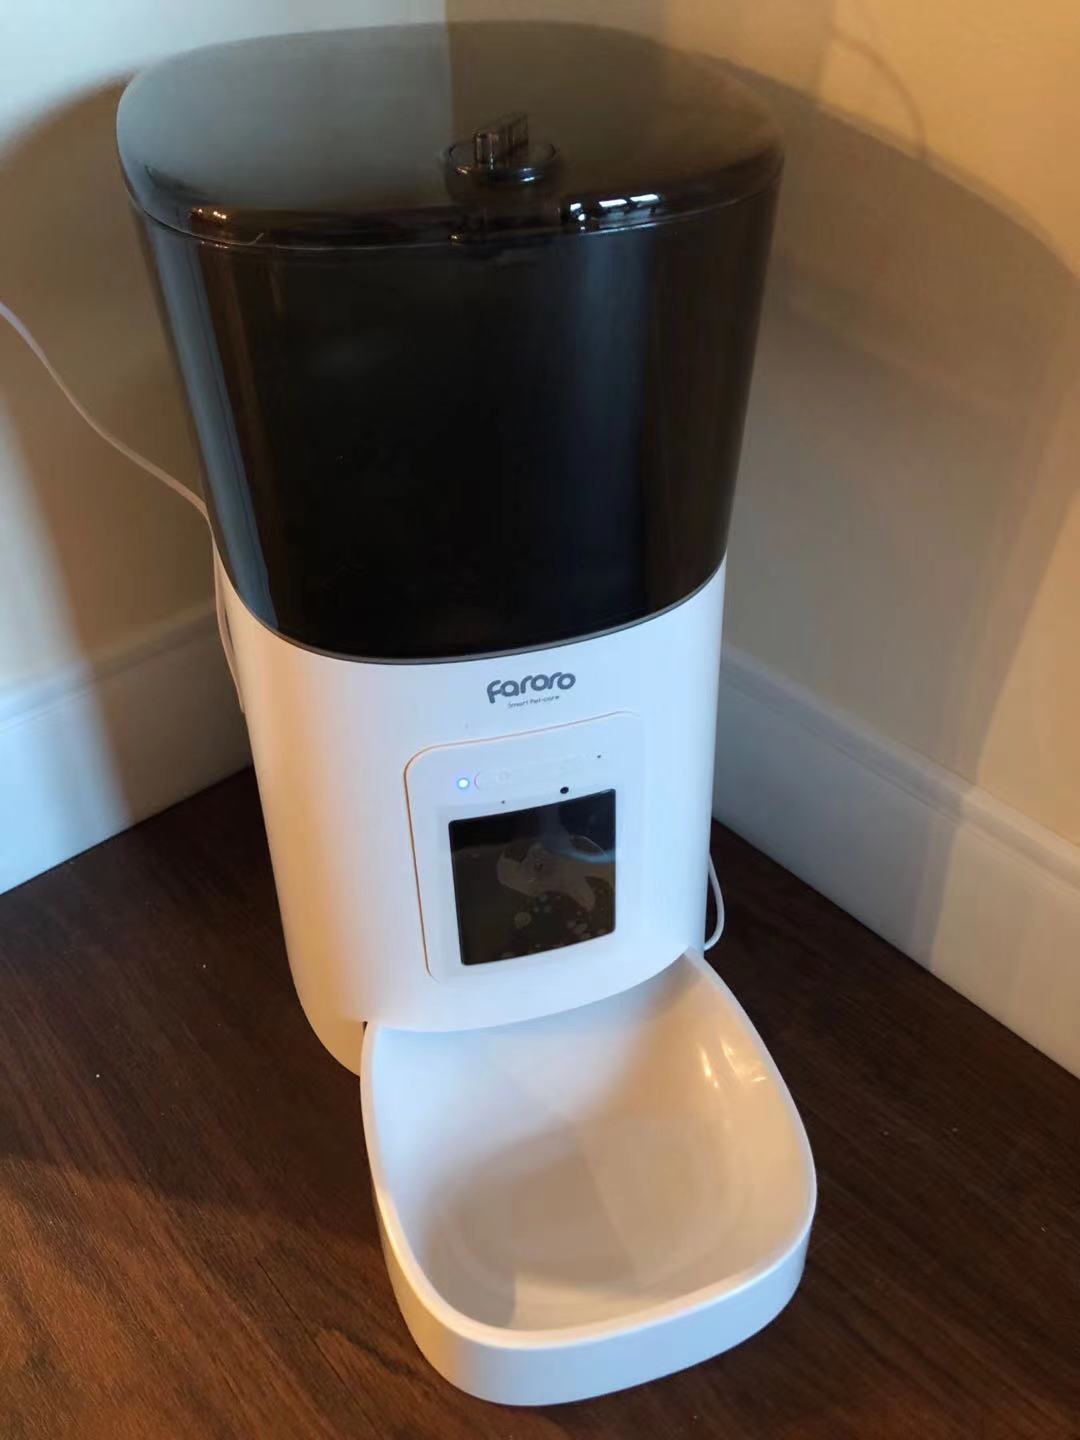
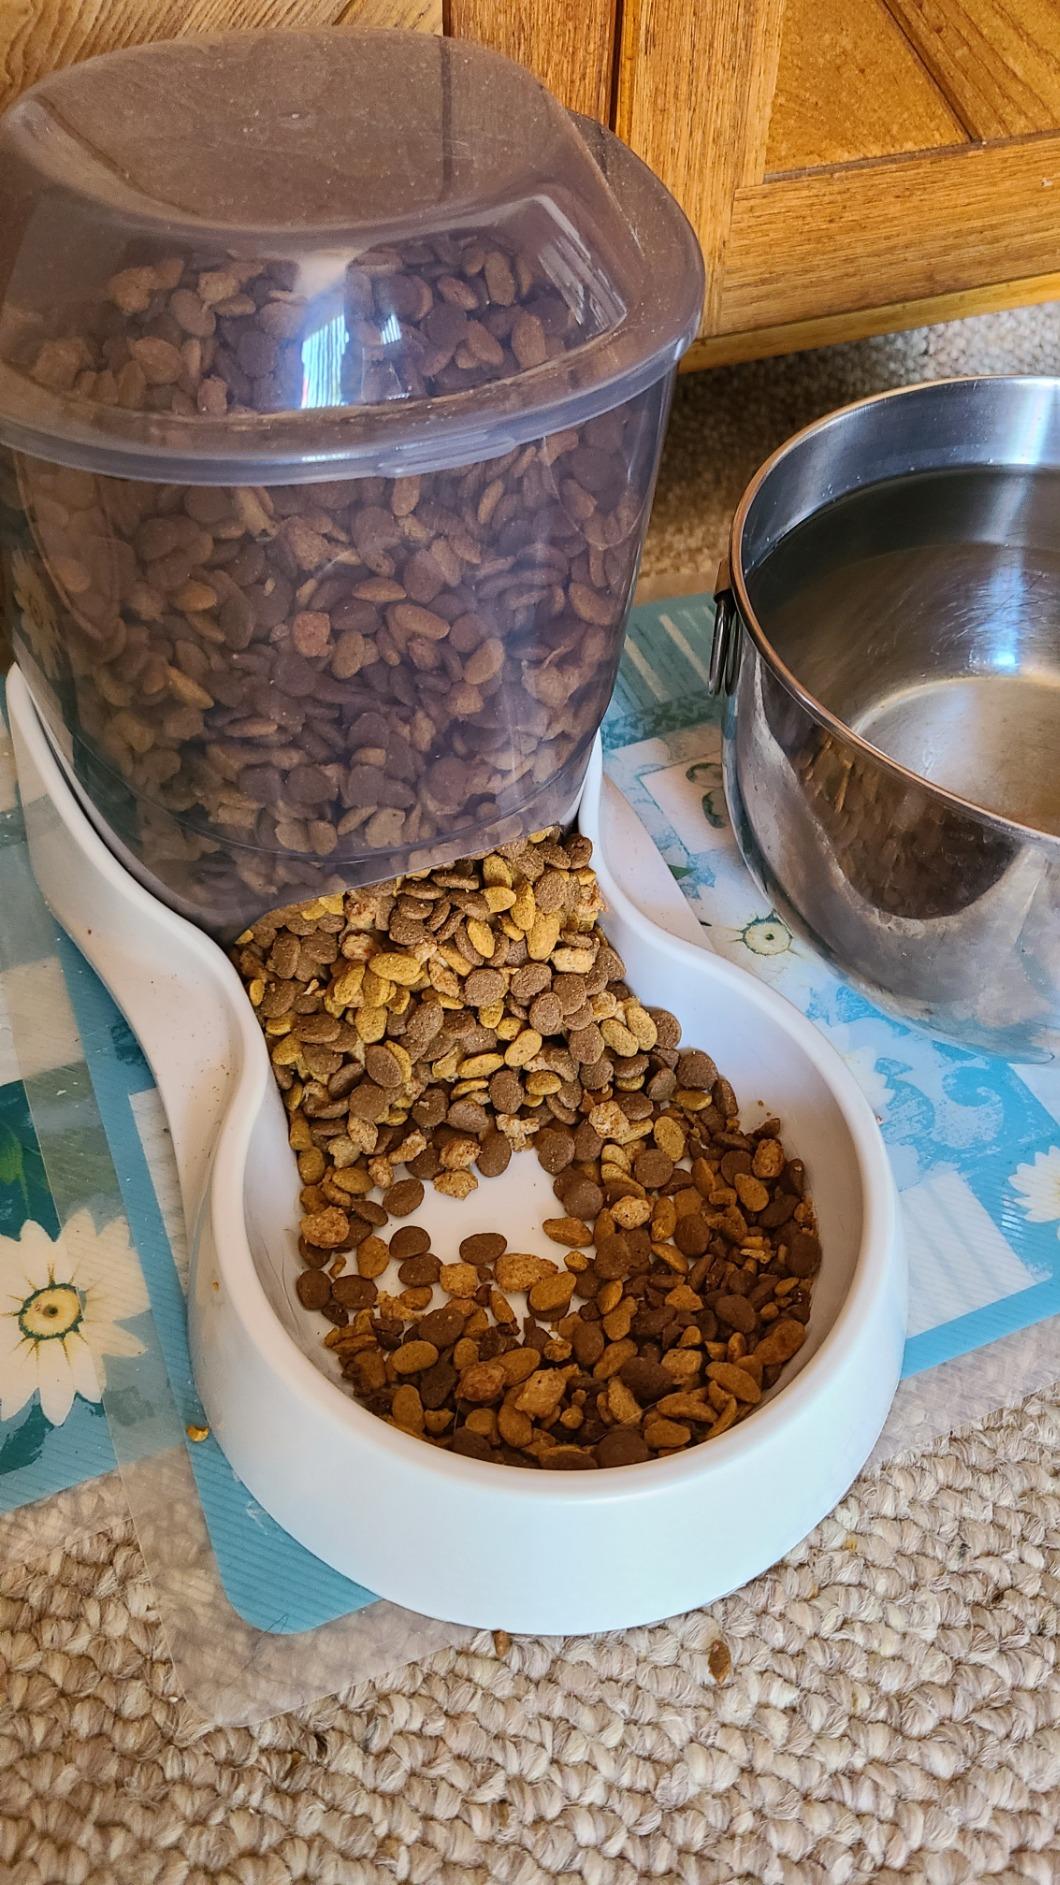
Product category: items_feeder
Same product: no